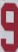
Number: 9